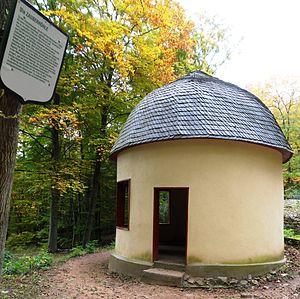
Le Niederwald bei Rüdesheim est un espace forestier en Allemagne, situé dans la zone de moyenne montagne du Rheingaugebirge au sud-ouest du hoher Taunus. D'orientation Est-ouest, il a une longueur de 3 km et une largeur de 1 km. Il atteint dans le nord-est le Taunushauptkamm par le plateau de l'Ebental dont il est séparé par la vallée du Eichbach qui se jette dans le Rhin entre Aulhausen et Assmannshausen. Le Niederwald est situé dans l'angle formé à l'entrée de la vallée du Rhin près du Binger Loch.